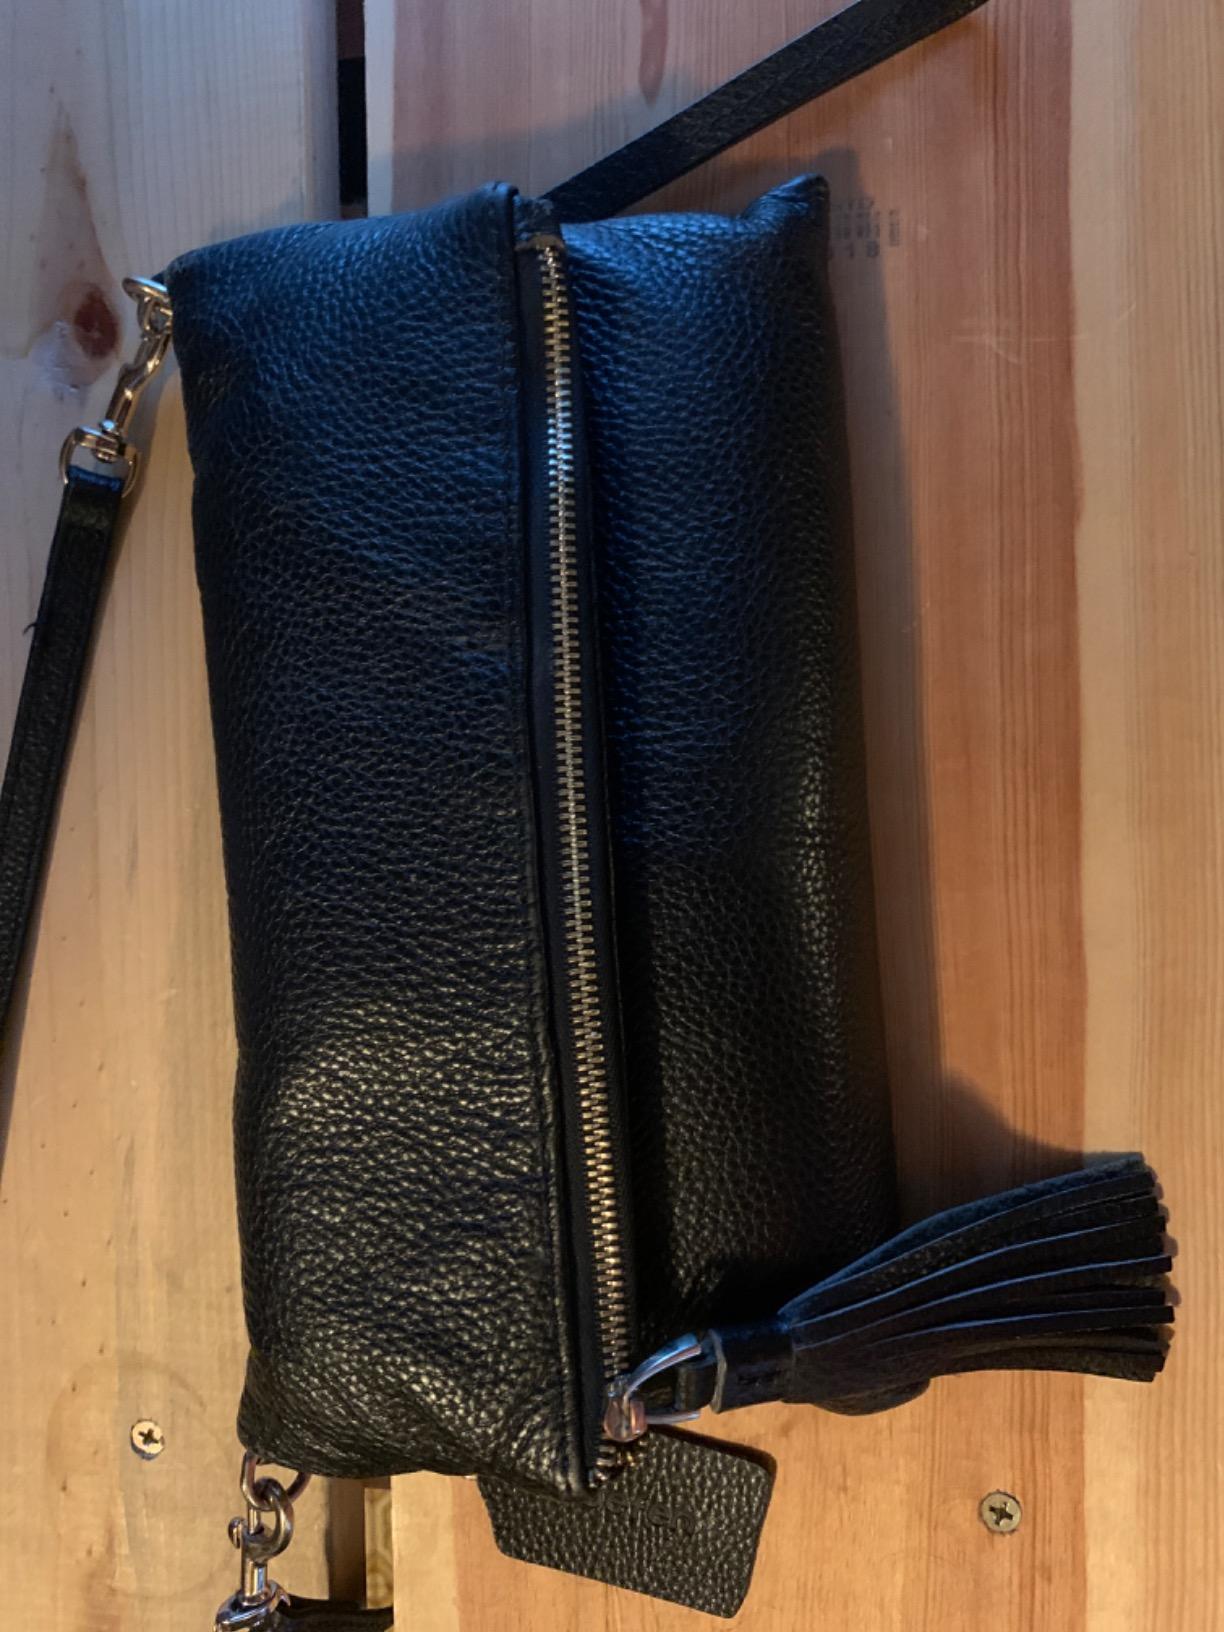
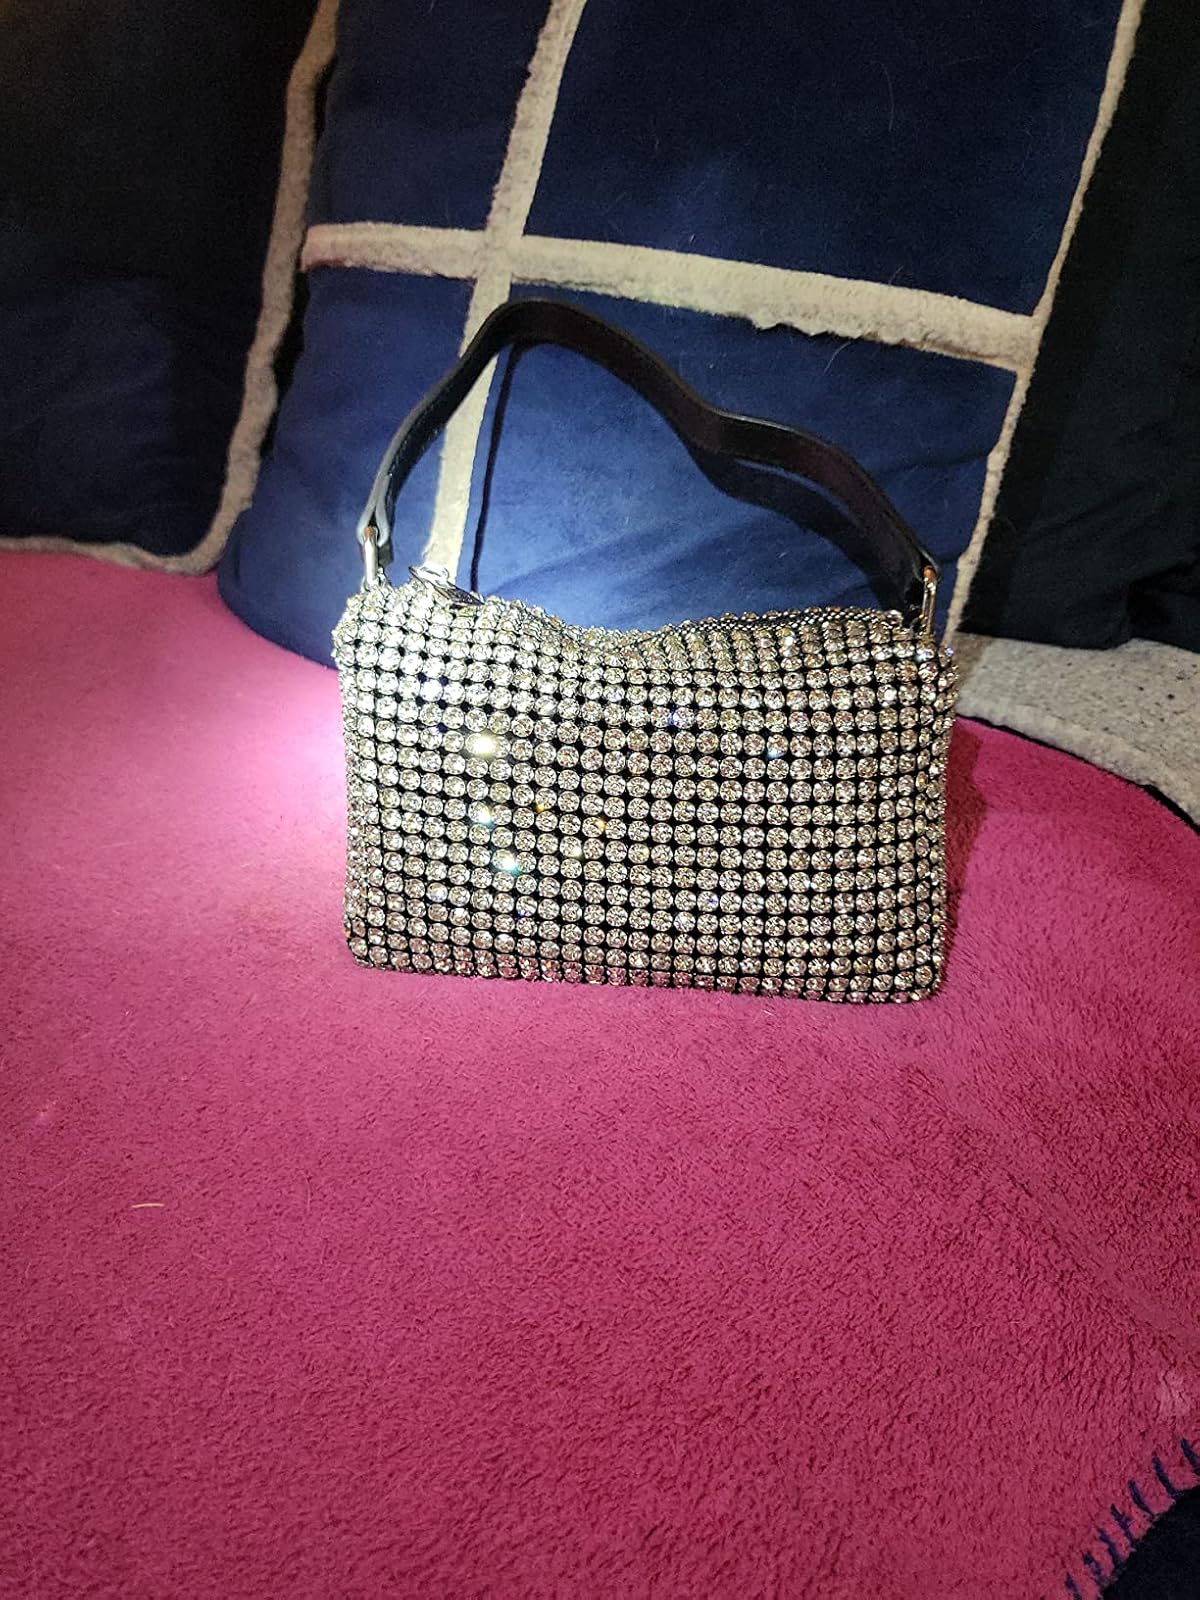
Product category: accessories_handbag
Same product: no